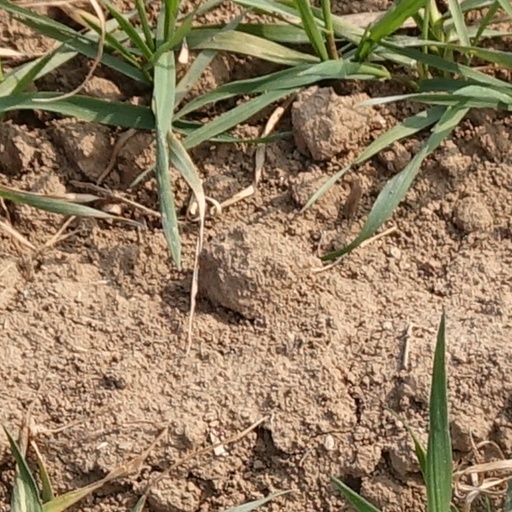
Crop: wheat